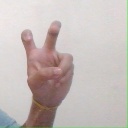
अक्षर: ई